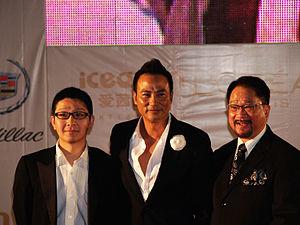
Simon Yam, de son vrai nom Yam Tat-wah est un acteur et producteur hongkongais.